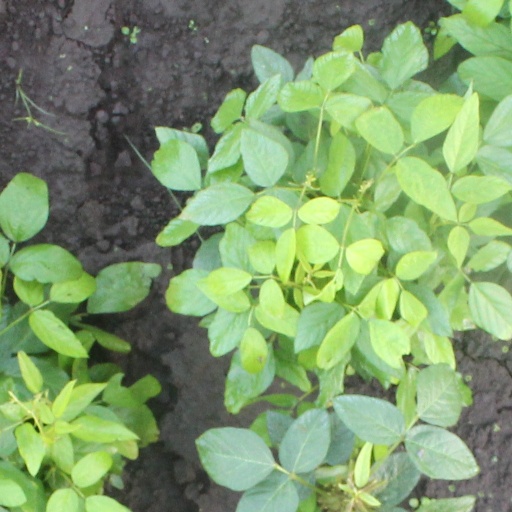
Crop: soybean